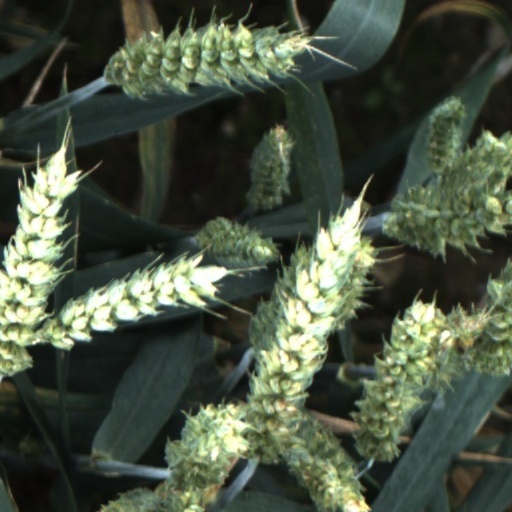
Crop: wheat